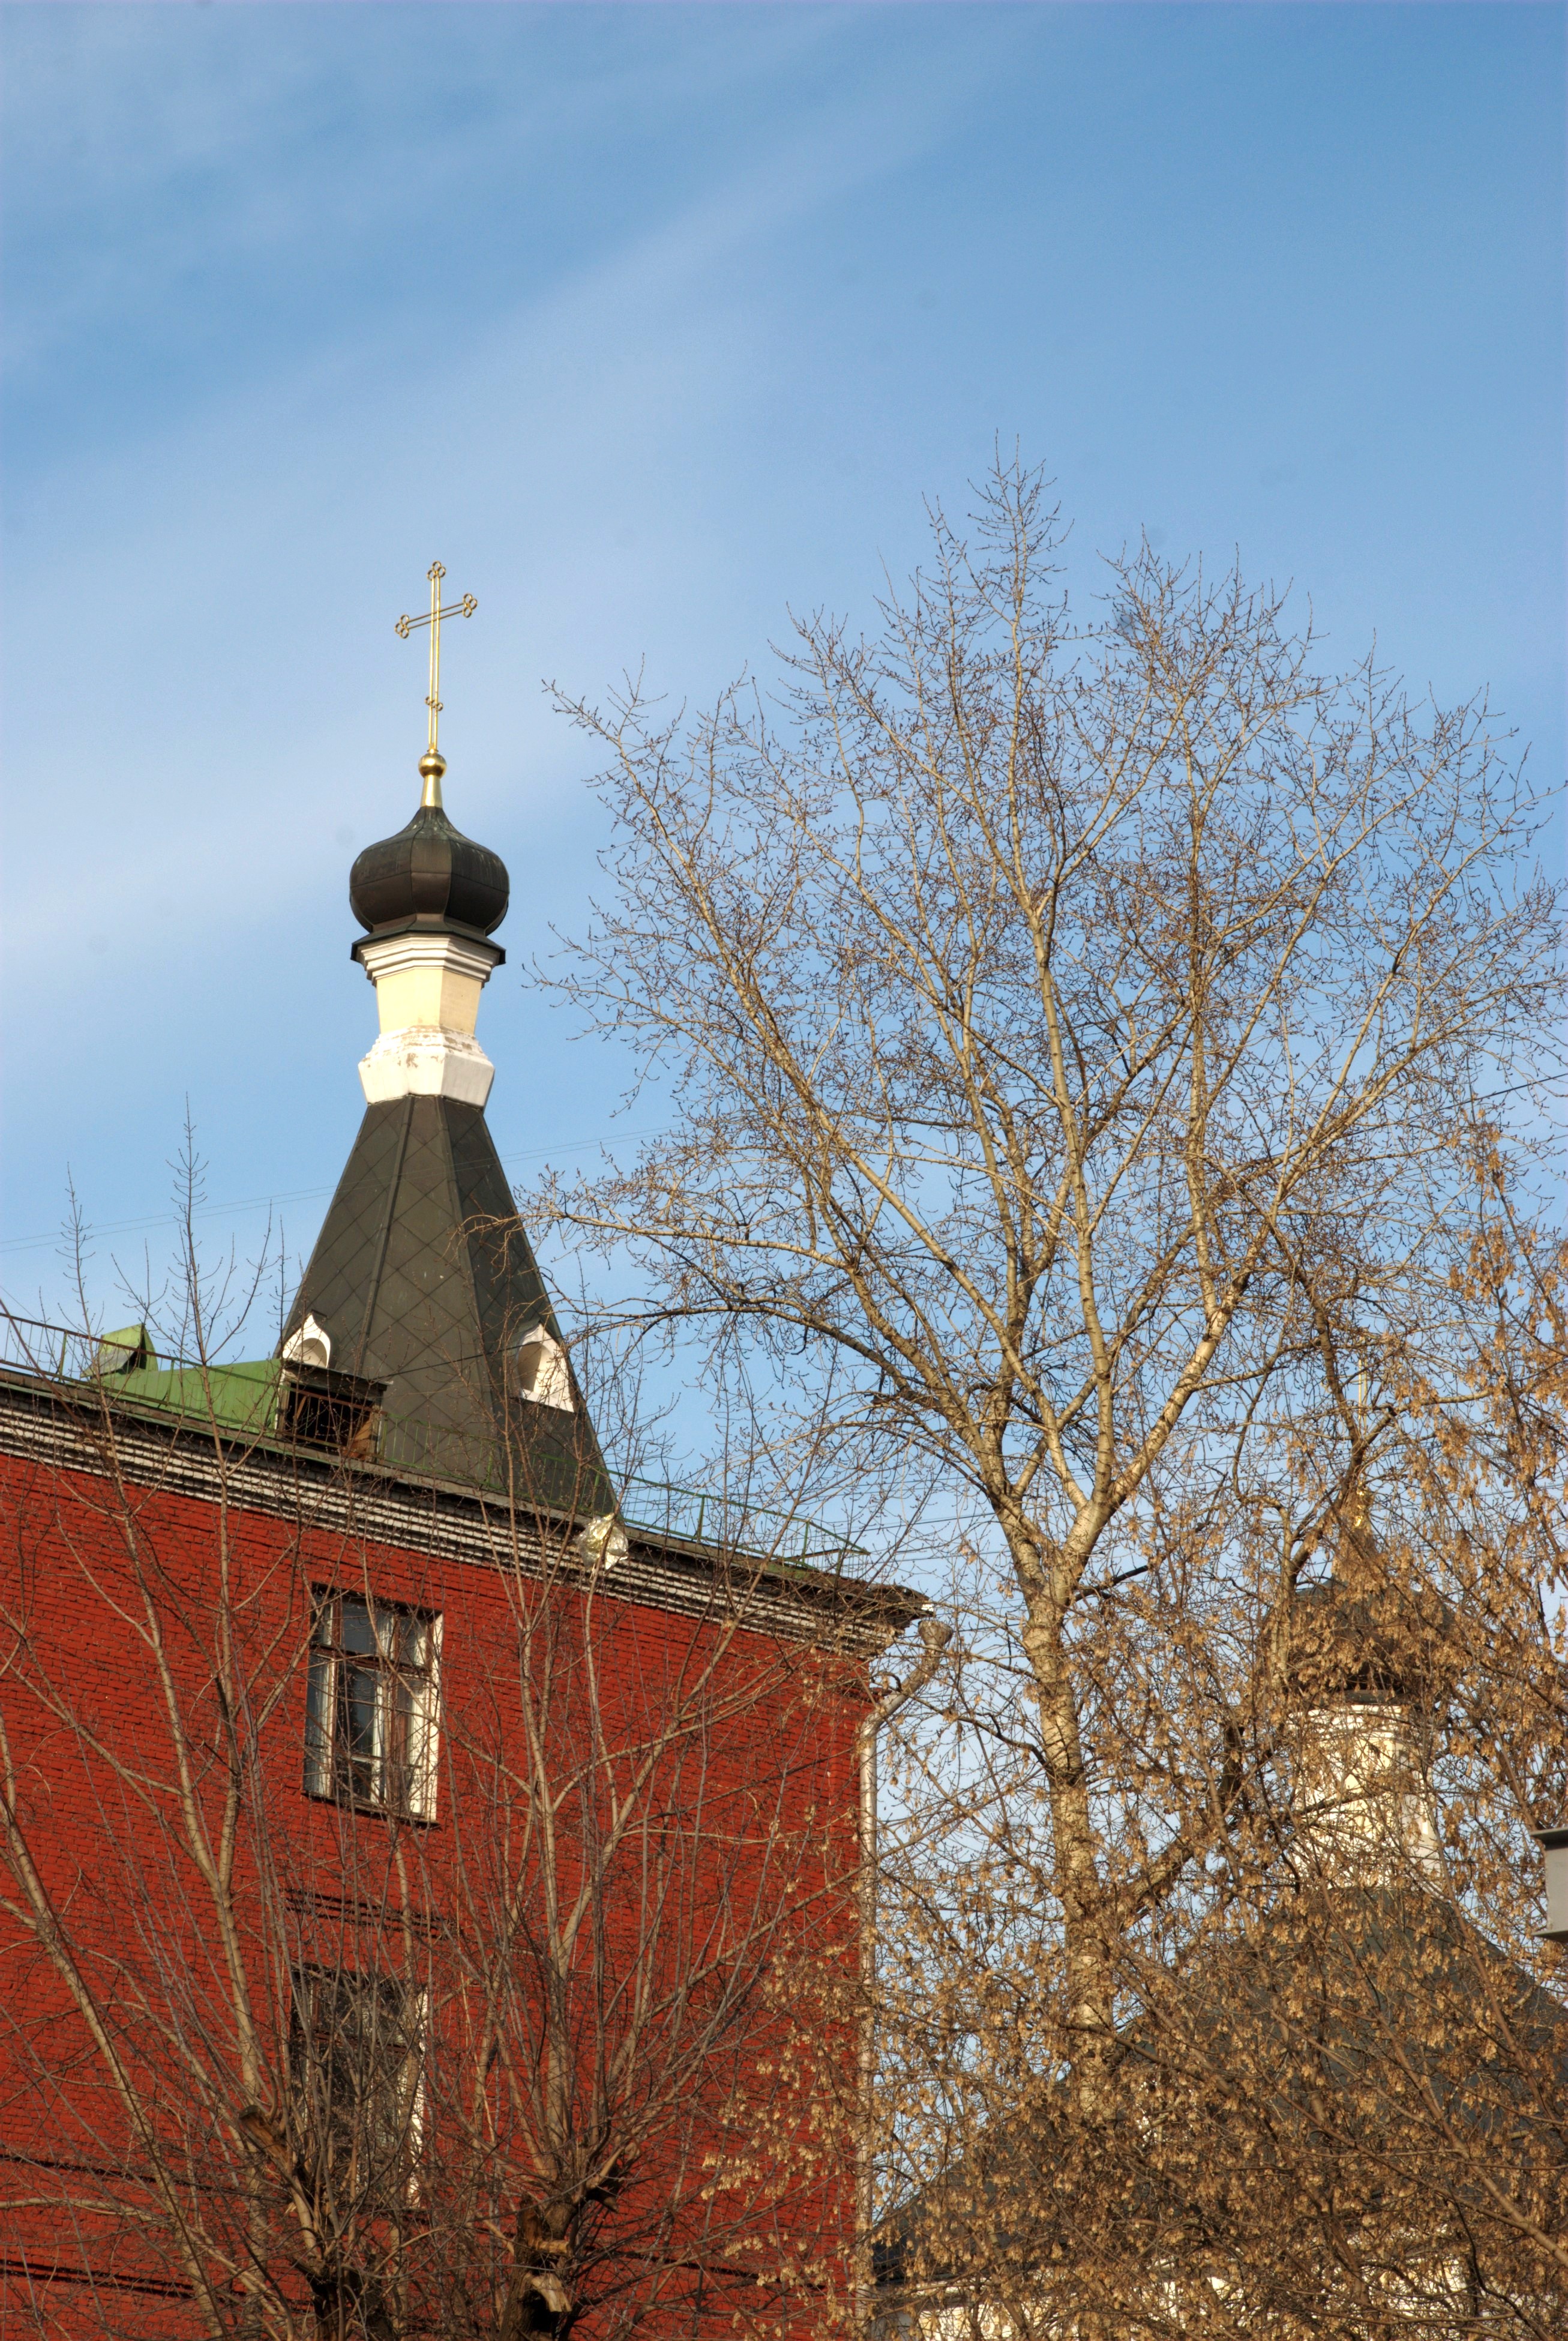
tree, building, city, cityscape, tower, church, chapel, nikon, place of worship, bell tower, spire, steeple, moscow, russia, d80, cityscapes, moskau, nikond80, moscou